Pauline Weeden Maloney

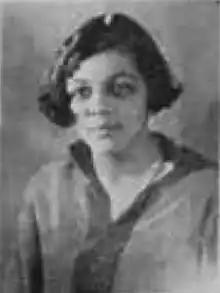
Margaret Pauline Fletcher, from the 1926 yearbook of Howard University

Pauline Weeden Maloney (November 11, 1904 – June 22, 1987), born Margaret Pauline Fletcher, was an American educator based in Lynchburg, Virginia. She was the third national president of The Links, and rector of Norfolk State University.